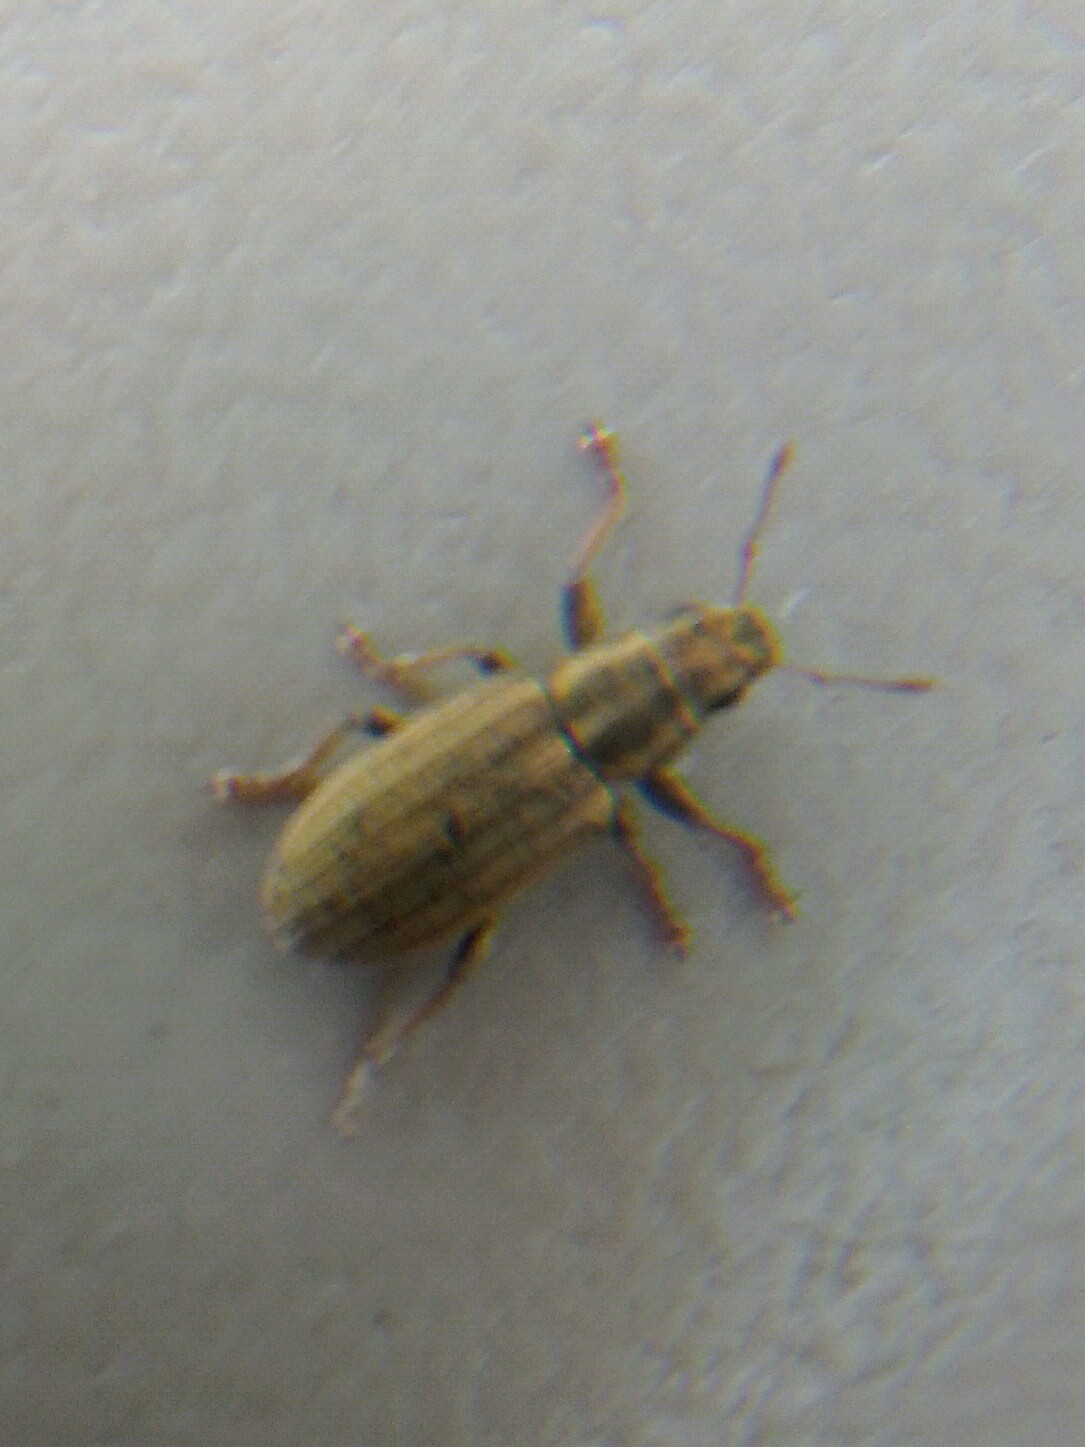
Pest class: pea_leaf_weevil